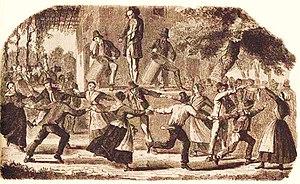
Farandole de la fin du XIXe siècle accompagnée par un violon et deux tambourinaires
La farandole est une danse traditionnelle, considérée comme la plus ancienne des danses ainsi que comme la plus caractéristique et la plus représentative de la Provence. Si son nom n'est attesté qu'à partir du XVIIIᵉ siècle, elle a été représentée depuis la préhistoire par des gravures rupestres puis au cours de l'Antiquité sur des céramiques ou des fresques. Danse des rites agraires, elle était à la fois une danse de la vie et de la mort. Elle a intéressé les plus grands compositeurs tels Georges Bizet, Piotr Ilitch Tchaïkovski, Charles Gounod, Vincent d'Indy, Henri Casadesus et Darius Milhaud. Aujourd'hui en Provence, elle est dansée sur les airs joués par les tambourinaires qui l'accompagnent de leurs galoubets et de leurs tambourins. Sa popularité l'a faite entrer dans la crèche et elle est l'un des éléments les plus caractéristiques de la tradition provençale.